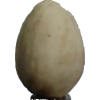
Label: pistachio